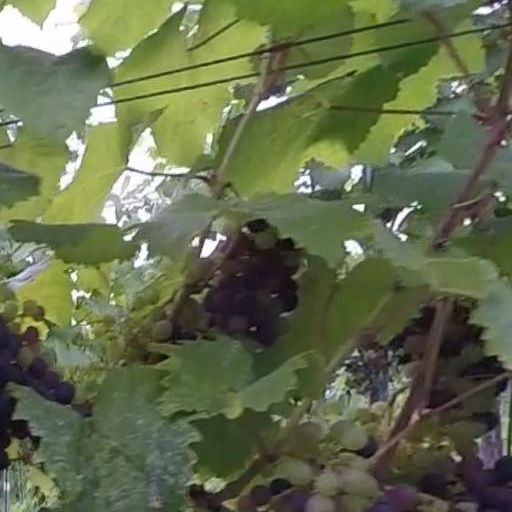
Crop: grape